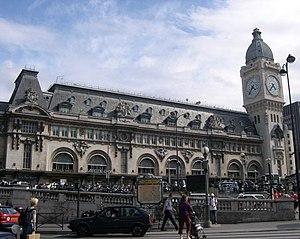
Gare de Lyon à Paris. Le bâtiment principal et la tour de l'horloge. 29-july-2005.
La ligne de Paris-Lyon à Marseille-Saint-Charles, appelée aussi « Ligne PLM » d'après le sigle de l'ancienne Compagnie des chemins de fer de Paris à Lyon et à la Méditerranée, ou encore « artère impériale » ou « ligne impériale » parce qu'elle fut empruntée par Napoléon III, est une ligne de chemin de fer de 863 km reliant les trois premières agglomérations urbaines françaises : Paris, Lyon et Marseille. Exploitée depuis 1857 par le PLM, puis après 1938 par la SNCF, elle est l'artère maîtresse du réseau ferroviaire français. Elle traverse quatre régions : Île-de-France, Bourgogne-Franche-Comté, Auvergne-Rhône-Alpes et Provence-Alpes-Côte d'Azur.
Cet article recense les monuments historiques du 12ᵉ arrondissement de Paris, en France.
Cet article recense les gares ferroviaires françaises classées ou inscrites au titre des monuments historiques.